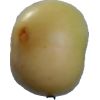
Label: Apple 6